Piano stool

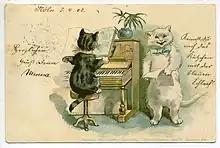
Drawing of a cat on a turnable stool

To avoid wear, the pianist should have an appropriate posture while playing. This may involve having a straight back, relaxed shoulders, elbows slightly higher than the piano keys, feet on the floor, and ideally the pedals within reach.